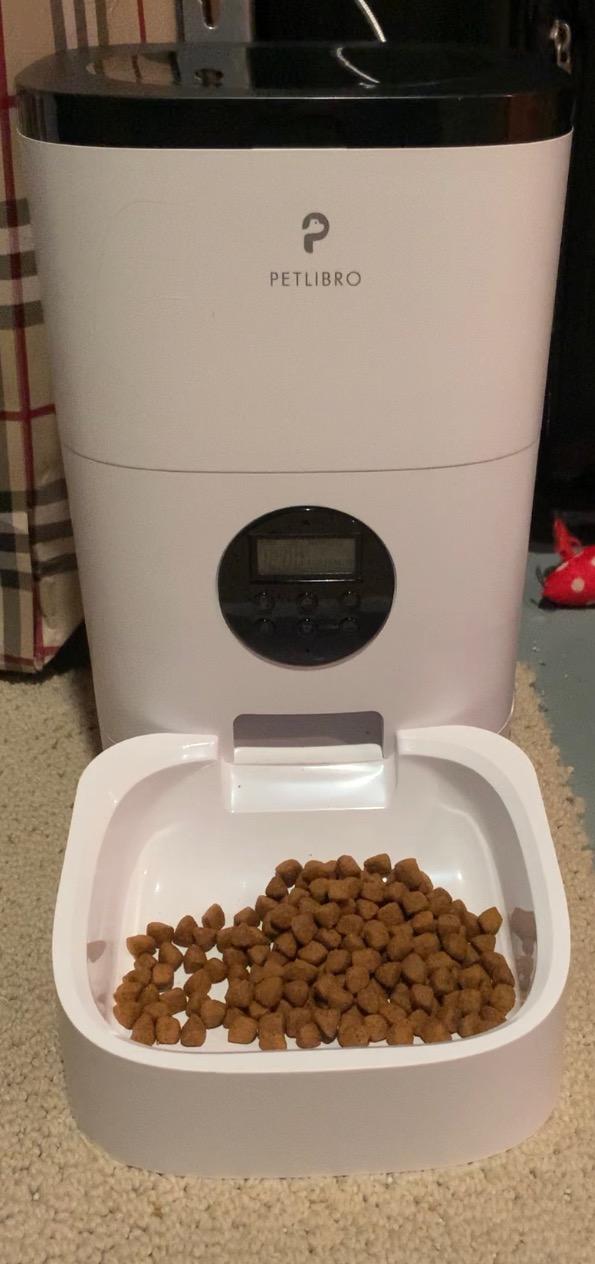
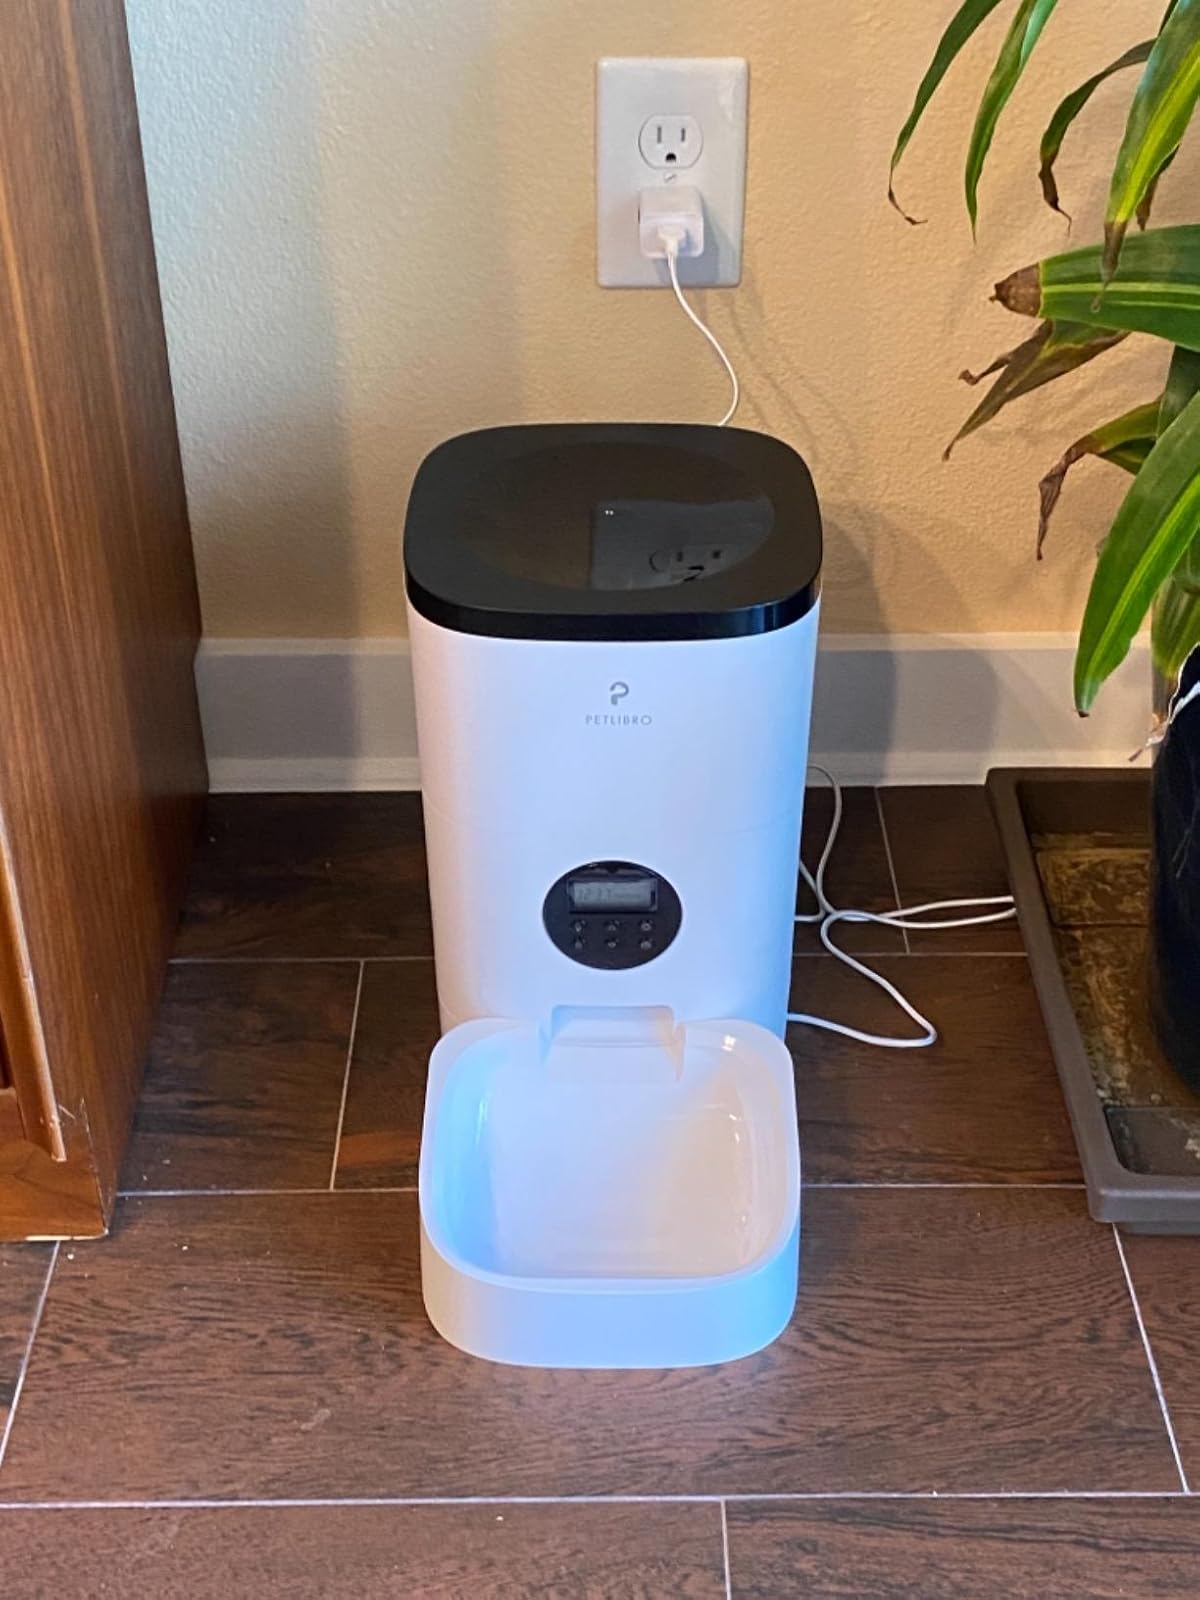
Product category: items_feeder
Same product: yes